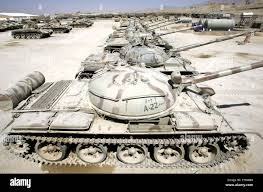
Label: T-62